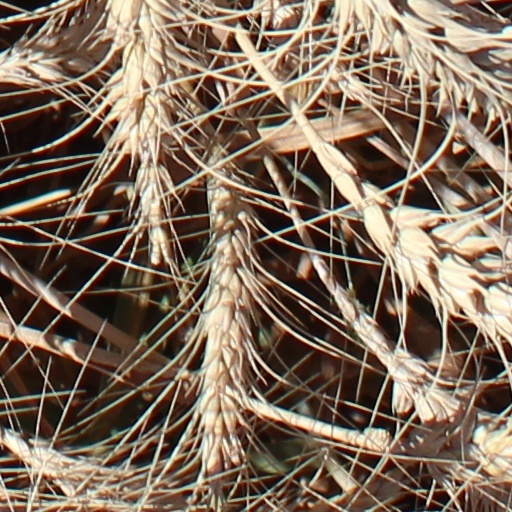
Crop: wheat